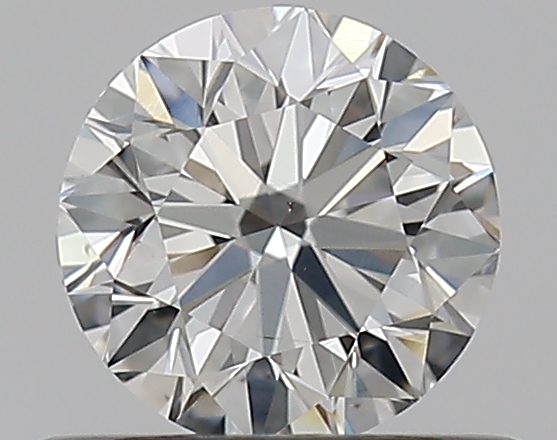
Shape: round
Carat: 0.5
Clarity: VS1
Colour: I
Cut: VG
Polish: VG
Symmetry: EX
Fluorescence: N
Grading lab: GIA
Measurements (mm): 4.92 x 4.95 x 3.16